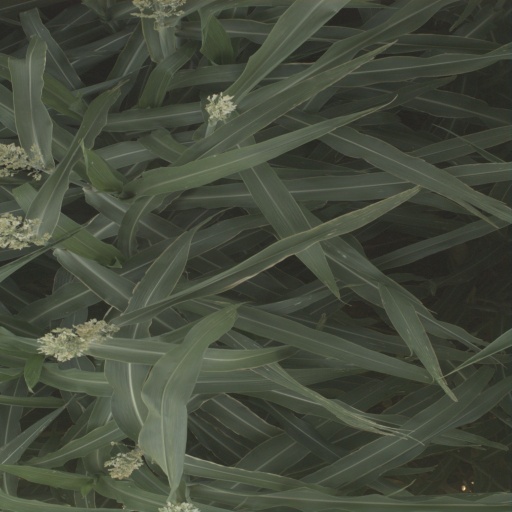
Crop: sorghum